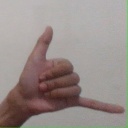
अक्षर: द